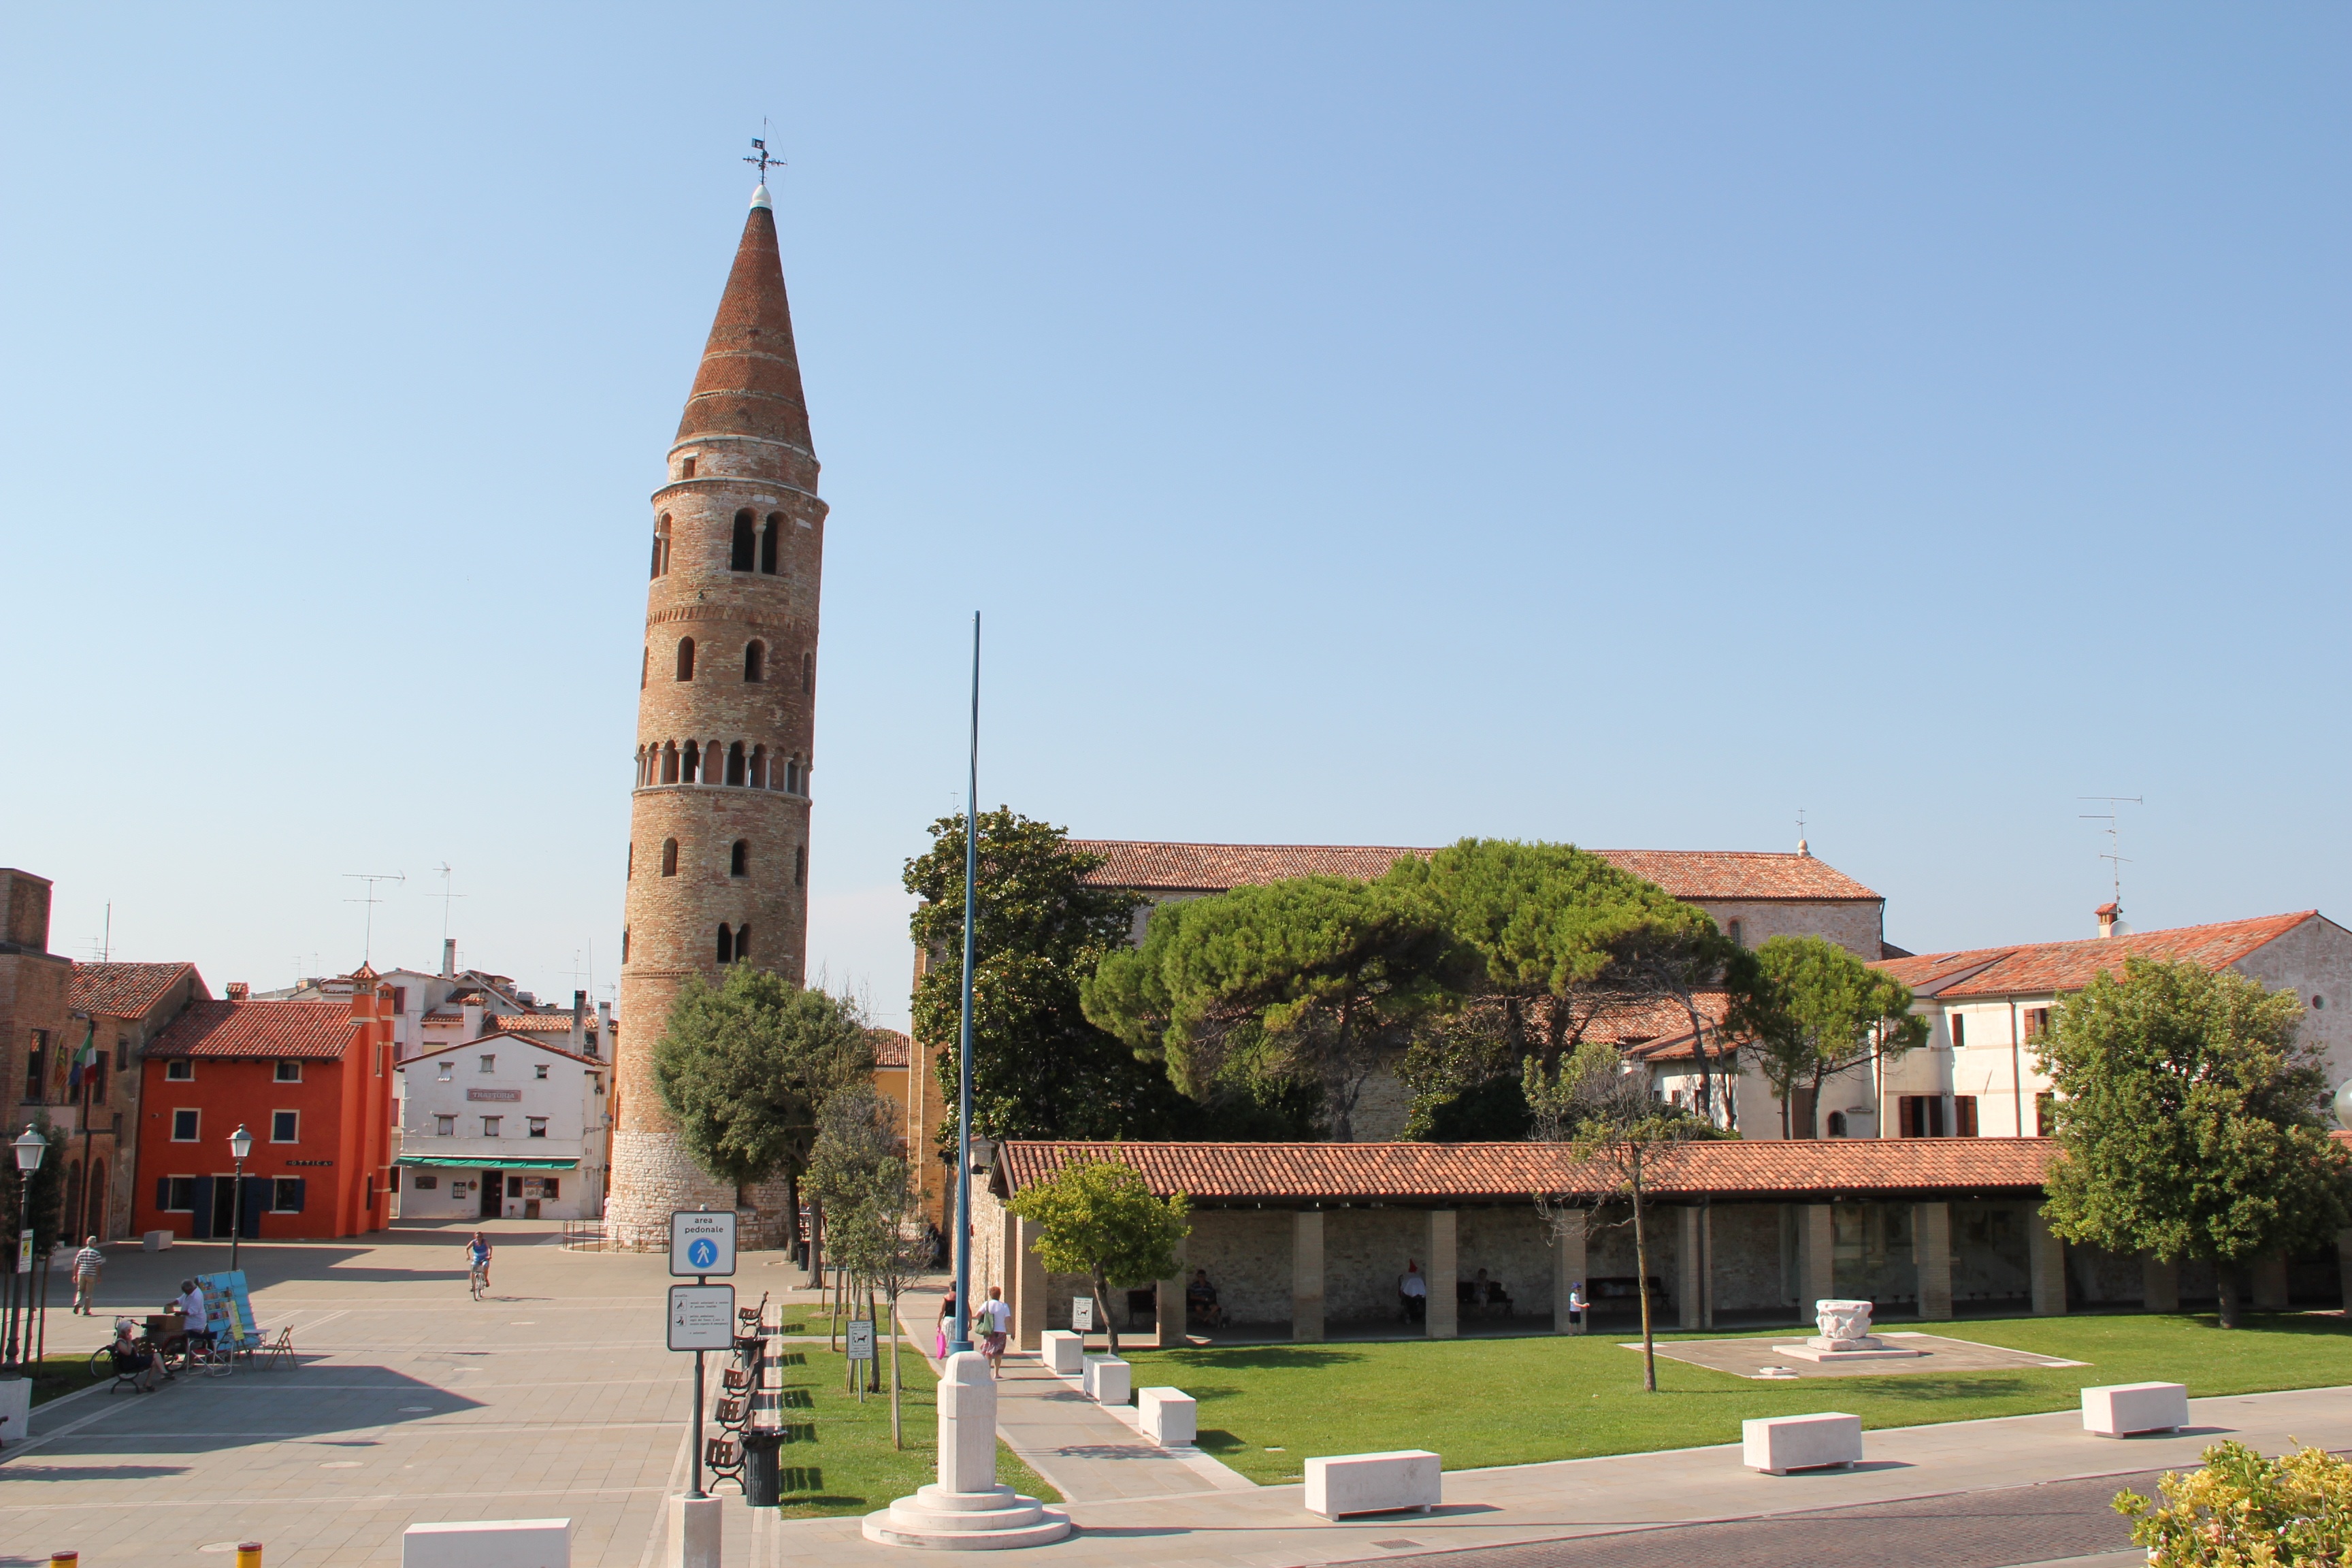
architecture, town, building, city, downtown, tower, plaza, landmark, italy, church, place of worship, public space, bell tower, venezia, veneto, town square, campanile, estate, historically, caorle, neighbourhood, human settlement